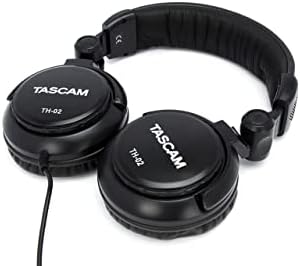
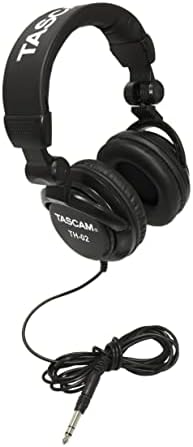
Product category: headphones
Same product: yes